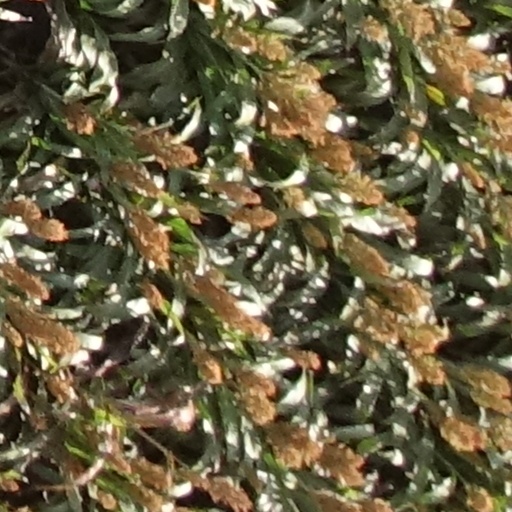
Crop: sorghum